Sete Benavides

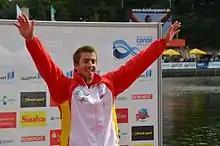
Benavides in 2013

Alfonso Benavides López de Ayala (born 9 March 1991), known as Sete Benavides, is a Spanish sprint canoeist who twice represented Spain at the Olympics and has won medals at Olympic, world and European levels.